Paul Guimard

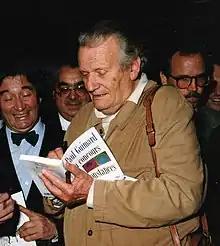
Paul Guimard signing at the International Festival of Geography

Paul Guimard (3 March 1921 – 2 May 2004) was a French writer known for combining his passion for writing with his love of the sea. His most famous work was "Les Choses de la Vie", which was adapted for film, with a complete change of its ending, by Claude Sautet, with Romy Schneider and Michel Piccoli.